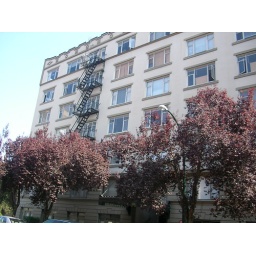
building near Natsue's house